Twenty-fifth Dynasty of Egypt

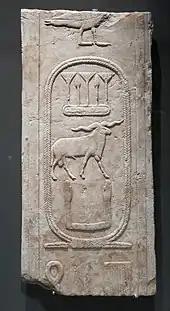
Cartouche with the name of pharaoh Shabaka

Although the Manethonic and classical traditions maintain that it was Shabaka's invasion which brought Egypt under Kushite rule, the most recent archaeological evidence shows that Shabaka ruled Egypt after Shebitku and not before, as previously thought. The confusion may stem from Shabaka's accession via Kushite collateral succession versus Egyptian patrilinear succession. The construction of the tomb of Shebitku (Ku. 18) resembles that of Piye (Ku. 17) while that of Shabaka (Ku. 15) is similar to that of Taharqa (Nu. 1) and Tantamani (Ku. 16) [39 – D. Dunham, El-Kurru, The Royal Cemeteries of Kush, I, (1950) 55, 60, 64, 67; also D. Dunham, Nuri, The Royal Cemeteries of Kush, II, (1955) 6–7; J. Lull, Las tumbas reales egipcias del Tercer Periodo Intermedio (dinastías XXI-XXV). Tradición y cambios, BAR-IS 1045 (2002) 208.] . Secondly, Payraudeau notes in French that "the Divine Adoratrix Shepenupet I, the last Libyan Adoratrix, was still alive during the reign of Shebitku because she is represented performing rites and is described as "living" in those parts of the Osiris-Héqadjet chapel built during his reign (wall and exterior of the gate) [45 – G. Legrain, "Le temple et les chapelles d’Osiris à Karnak. Le temple d’Osiris-Hiq-Djeto, partie éthiopienne", RecTrav 22 (1900) 128; JWIS III, 45.]. In the rest of the room it is Amenirdis I, (Shabaka's sister), who is represented with the Adoratrix title and provided with a coronation name. The succession Shepenupet I – Amenirdis I thus took place during the reign of Shebitku/Shabataqo. This detail in itself is sufficient to show that the reign of Shabaka cannot precede that of Shebitku/Shabataqo. Finally, Gerard Broekman's GM 251 (2017) paper shows that Shebitku reigned before Shabaka since the upper edge of Shabaka's NLR #30's Year 2 Karnak quay inscription was carved over the left-hand side of the lower edge of Shebitku's NLR#33 Year 3 inscription. This can only mean that Shabaka ruled after Shebitku.